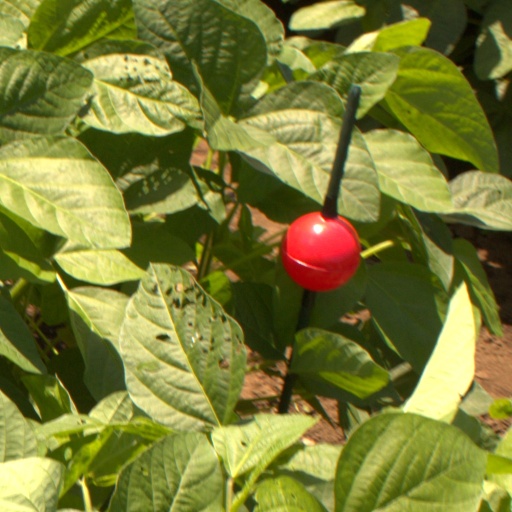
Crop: soybean